Sagardotegi

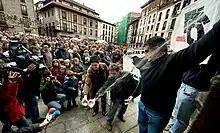
The "Sagardo Eguna" in Hernani (2008).

During the 1980s, the town of Usurbil pioneered the "Sagardo Eguna" ("cider day") to promote the drinking of cider. The first "Sagardo Eguna" was held in 1981 and proved to be so successful that it has been a regular event since and many other towns have followed suit, celebrating their own "Sagardo Eguna".